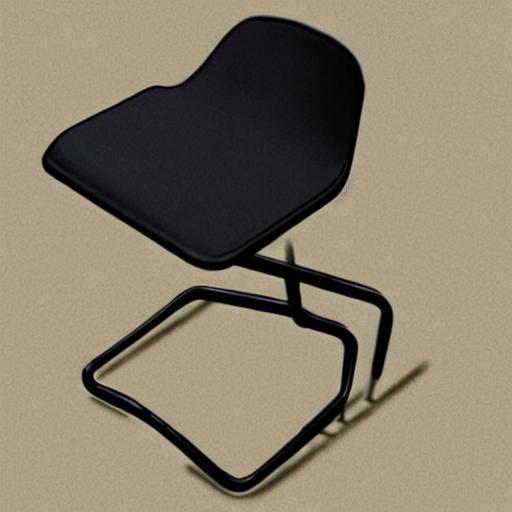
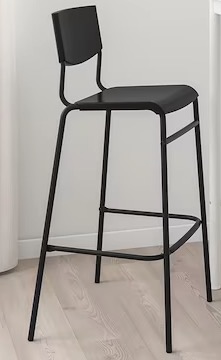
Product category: stool
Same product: no